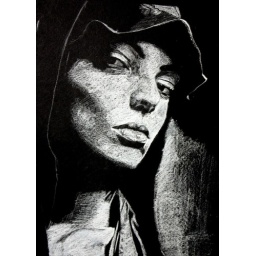
8.5&amp;quot; x 11&amp;quot;, white pencil on black paperThis was a simple drawing done a few years ago in one night.